Giant armadillo

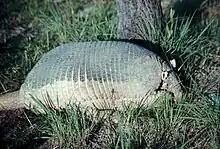
Individual foraging at night

Giant armadillos are solitary and nocturnal, spending the day in burrows. They also burrow to escape predators, being unable to completely roll into a protective ball. Compared with those of other armadillos, their burrows are unusually large, with entrances averaging wide, and typically opening to the west.